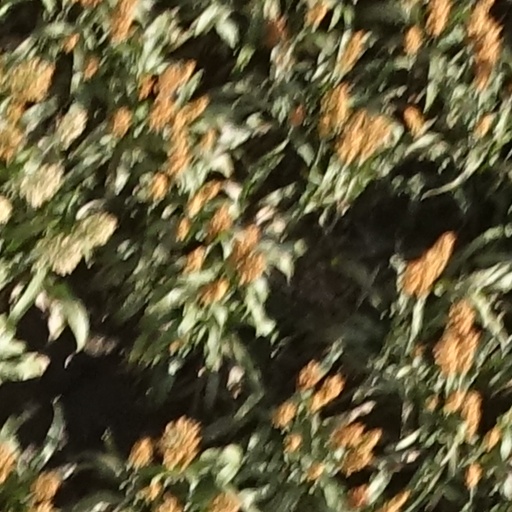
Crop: sorghum